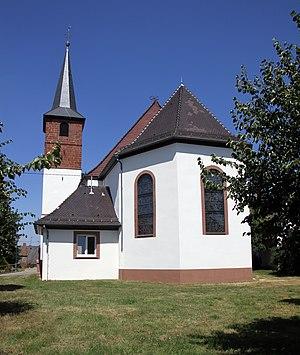
Église Saint-Étienne de Salmbach.